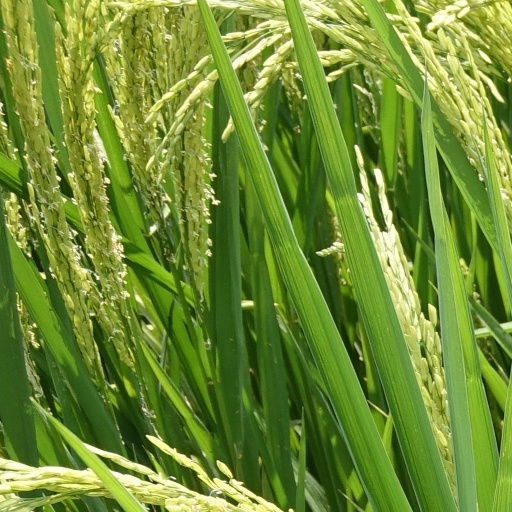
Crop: rice